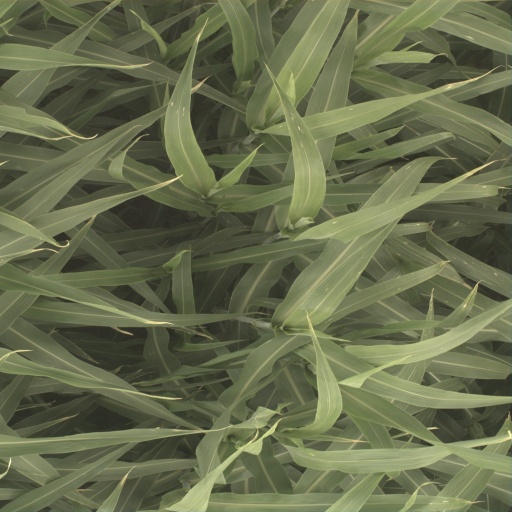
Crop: sorghum